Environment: lab
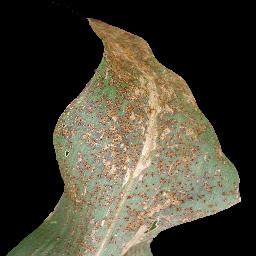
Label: common_rust